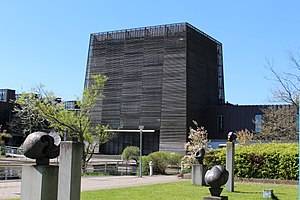
Albertslund
Musikteatret Albertslund
Musikteatret i Alberslund
Albertslund er en bydel i Storkøbenhavn med 27.586 indbyggere. Bydelen er beliggende 15 kilometer vest for Københavns centrum mellem Glostrup og Taastrup. De gamle landsbyer, Risby, Vridsløselille, Herstedvester og Herstedøster udgør nu mindre bydele i Albertslund.